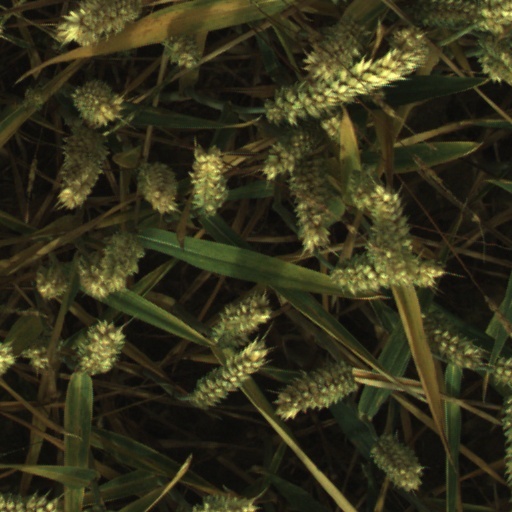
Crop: wheat